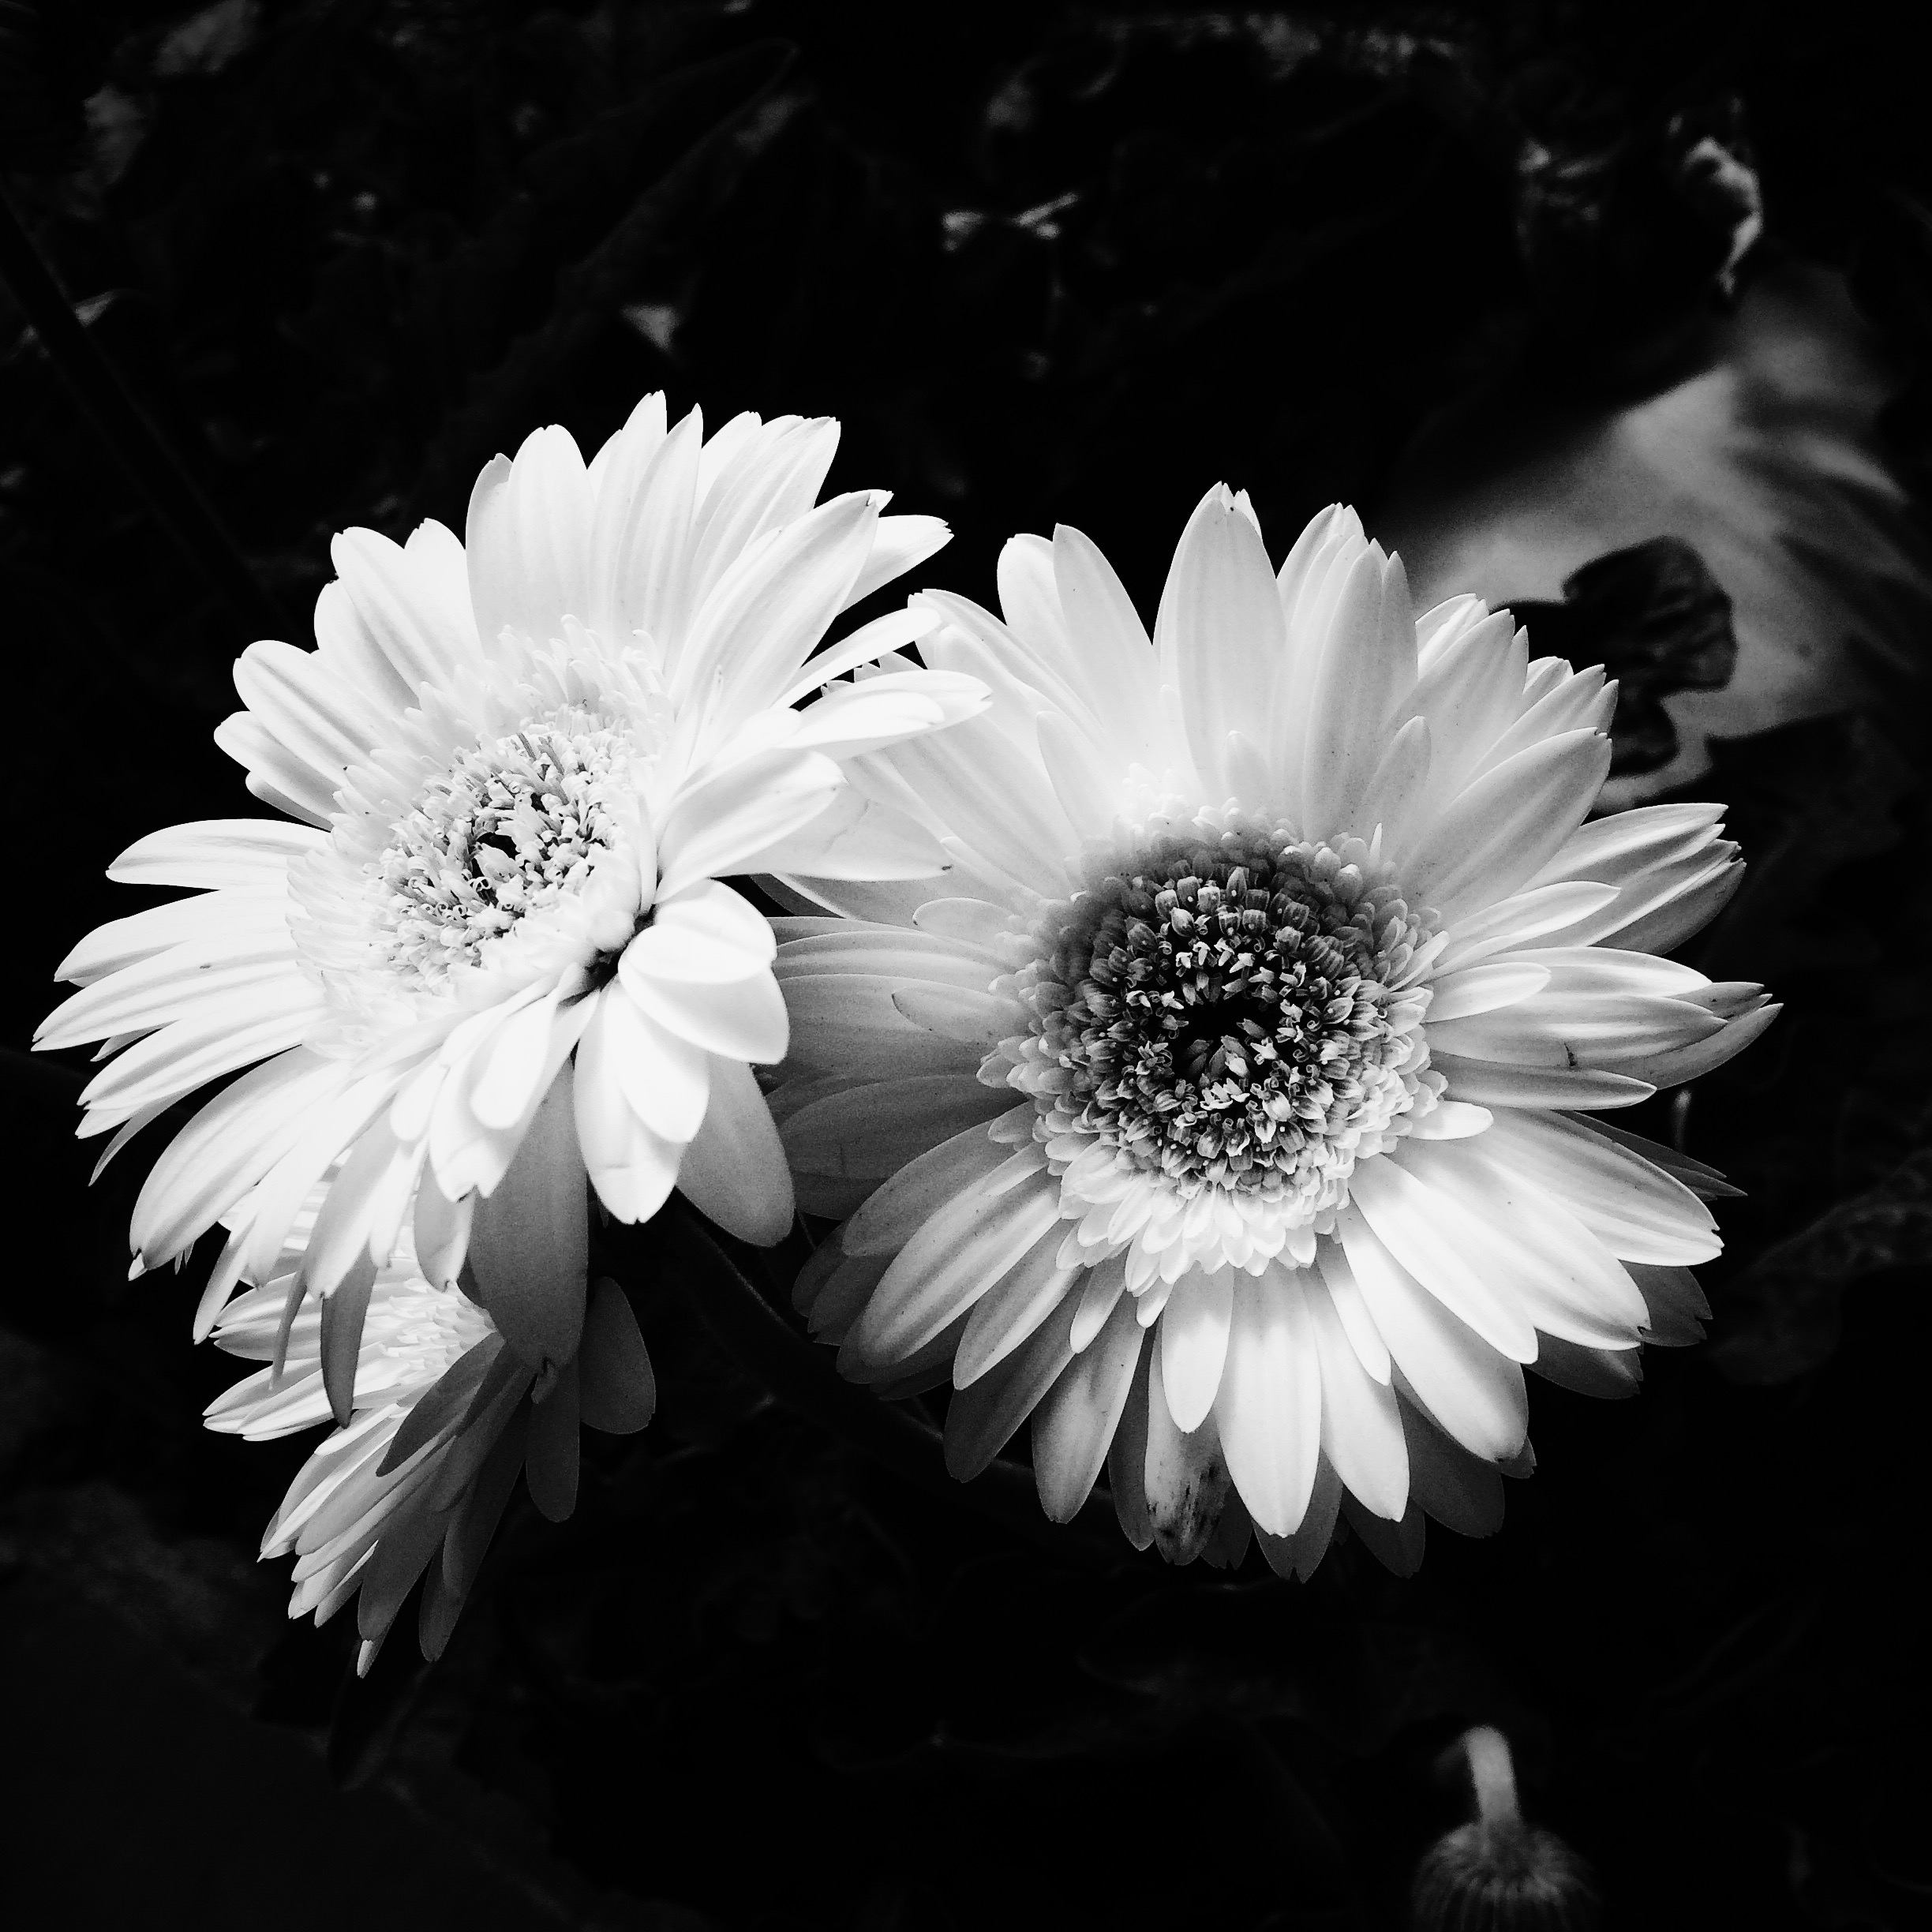
blossom, black and white, plant, white, photography, flower, petal, bloom, summer, daisy, bouquet, romance, blooming, black, garden, monochrome, wedding, flora, close up, petals, beautiful, gerbera, macro photography, flowering plant, daisy family, still life photography, oxeye daisy, monochrome photography, land plant